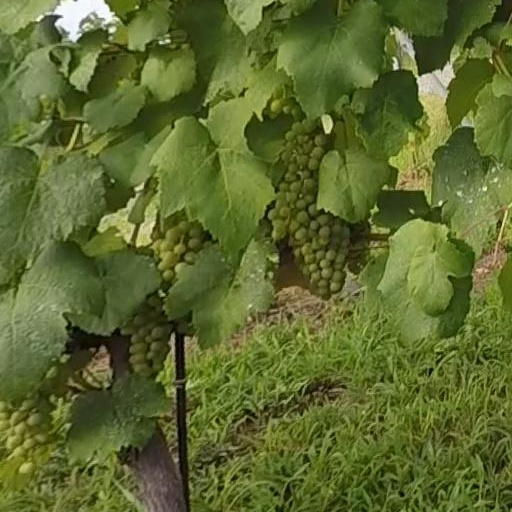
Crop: grape